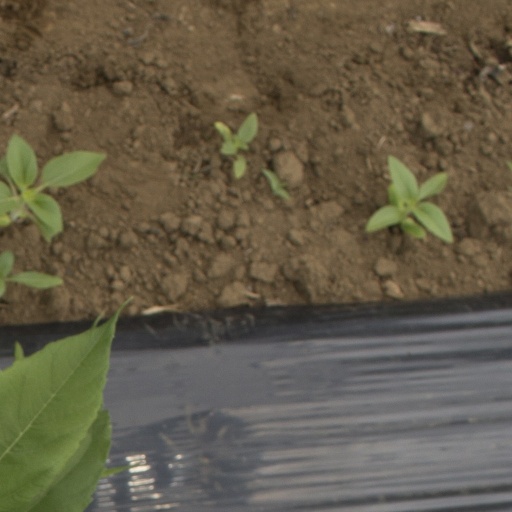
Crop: Jerusalem artichoke